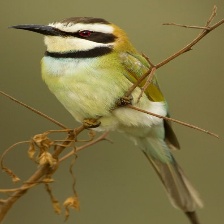
Species: WHITE THROATED BEE EATER
Scientific name: MEROPS ALBICOLLIS
ImageNet parent category: bee_eater